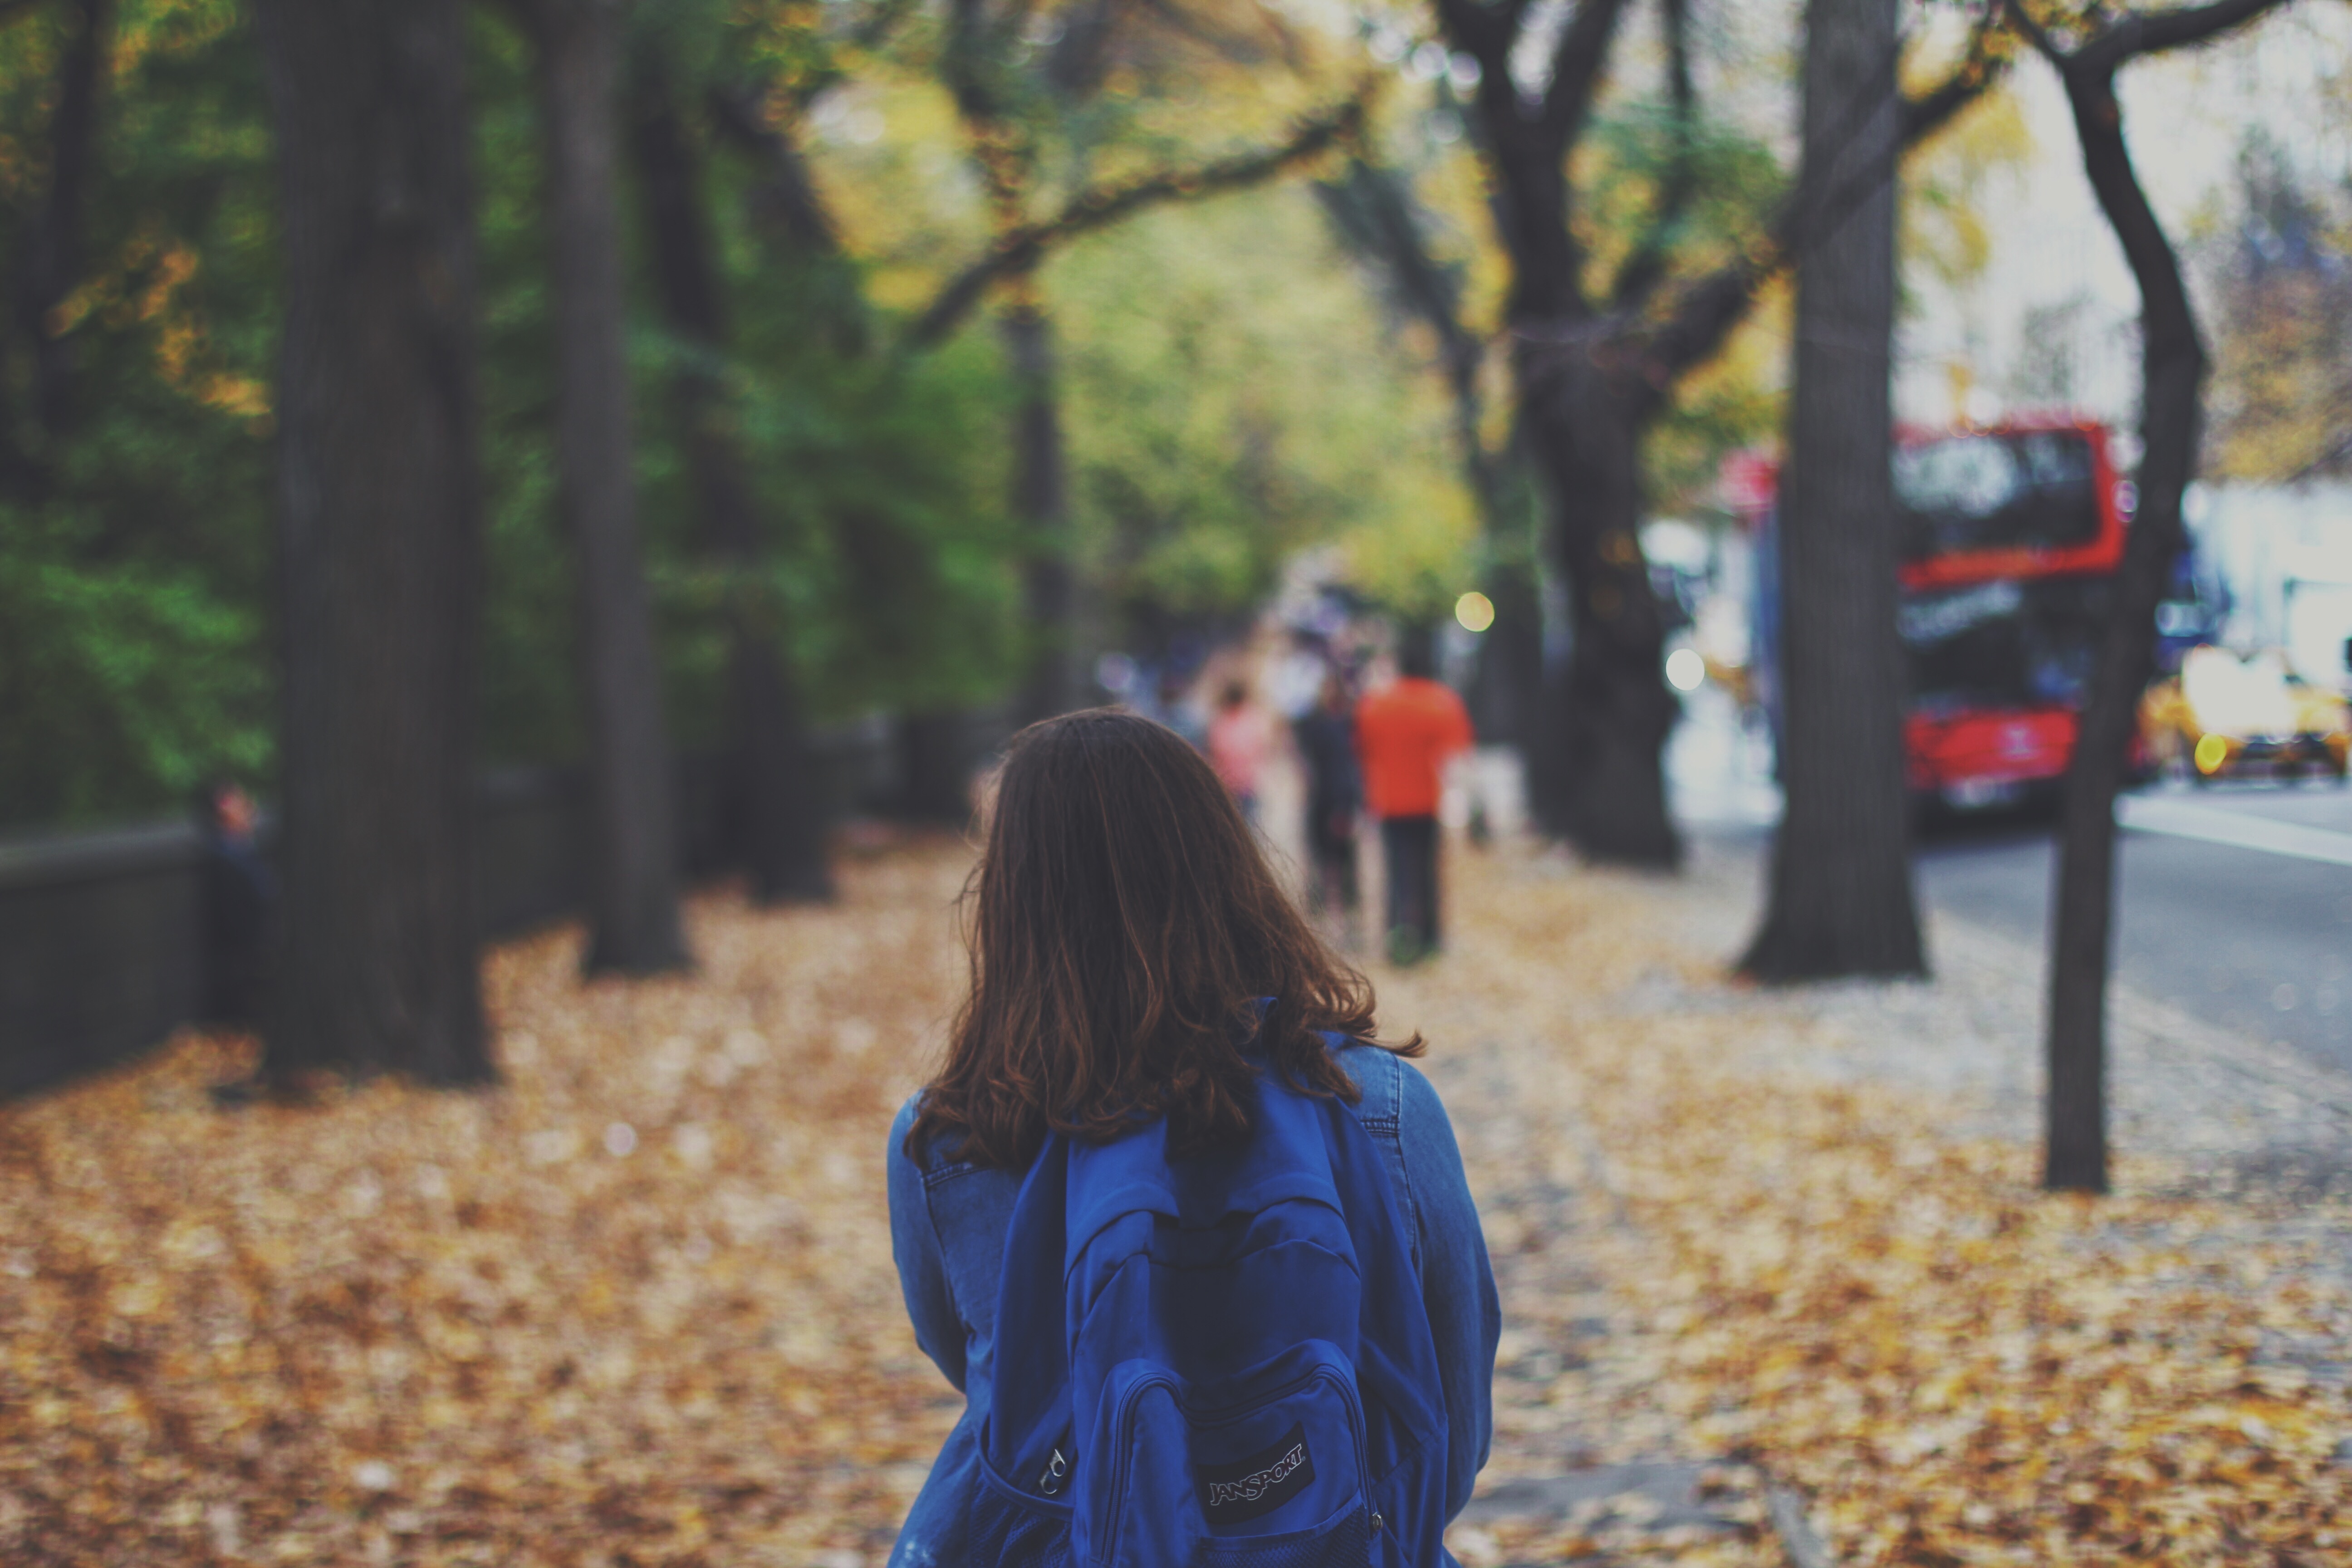
tree, walking, people, sunlight, leaf, flower, backpack, young, spring, autumn, child, season, outdoors, school children, child walking